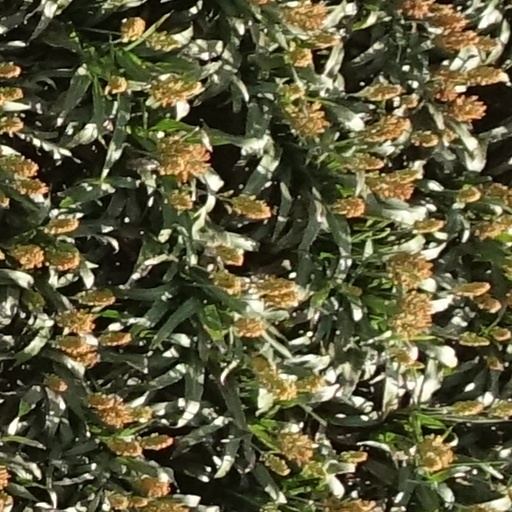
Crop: sorghum